Not Quite Human (film)

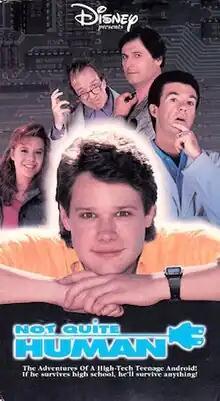
Official release poster

Not Quite Human is a 1987 American science fiction comedy television film directed by Steven Hilliard Stern and starring Jay Underwood, Alan Thicke, and Robyn Lively. The story is based on the "Not Quite Human" book series by Seth McEvoy. It is the first of three films in a series; its sequels are "Not Quite Human II" (1989) and "Still Not Quite Human" (1992).